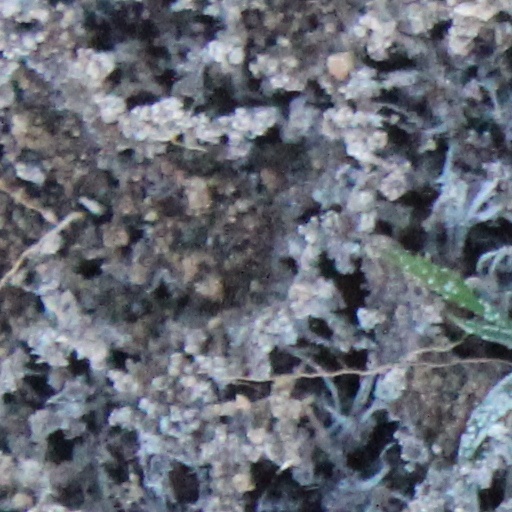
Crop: wheat